Cottonseed

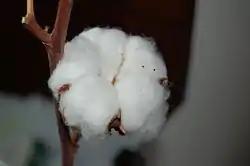
Cottonseeds are surrounded by fibres which grow from the surface of the seed. This lint is removed and used to make cotton thread and fabric.

The mature seeds are brown ovoids weighing about a tenth of a gram. By weight, they are 60% cotyledon, 32% coat and 8% embryonic root and shoot. These are 20% protein, 20% oil and 3.5% starch. Fibers grow from the seed coat to form a boll of cotton lint. The boll is a protective fruit and when the plant is grown commercially, it is stripped from the seed by ginning and the lint is then processed into cotton fibre. For unit weight of fibre, about 1.6 units of seeds are produced. The seeds are about 15% of the value of the crop and are pressed to make oil and used as ruminant animal feed. About 5% of the seeds are used for sowing the next crop.